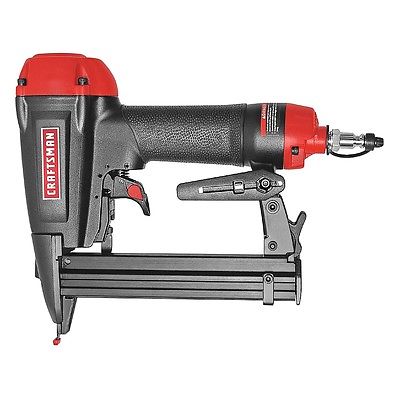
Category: stapler